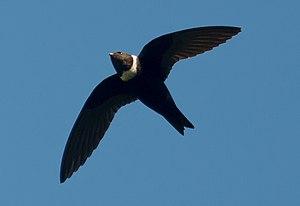
Le Martinet à collier blanc est une espèce d'oiseaux de la famille des Apodidae.